Aleksei Smirnov (actor)

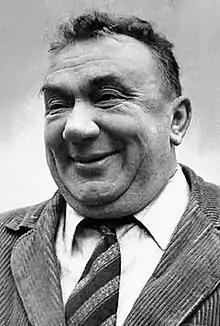

Aleksei Makarovich Smirnov (28 February 1920 – 7 May 1979) was a Soviet and Russian theater and film actor. He performed in more than fifty films between 1959 and 1977 and was a Merited Artist of the Russian Federation.